Howard Bingham

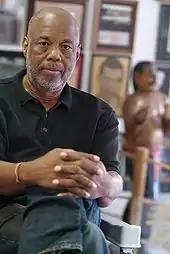
Bingham in 2005

Howard Leonid Bingham (May 29, 1939December 15, 2016) was a biographer of Muhammad Ali and a professional photographer.